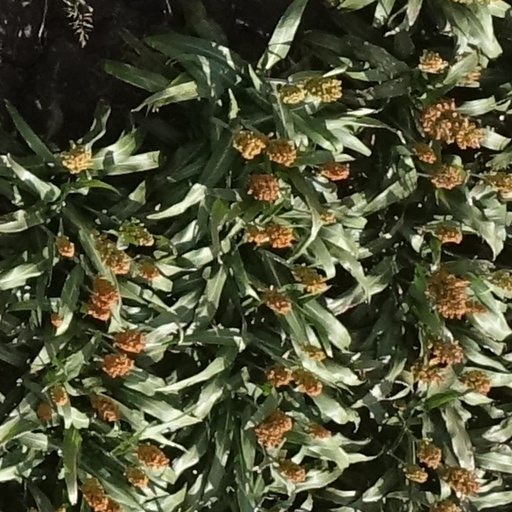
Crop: sorghum